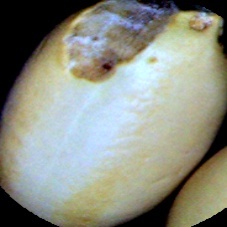
Label: Broken